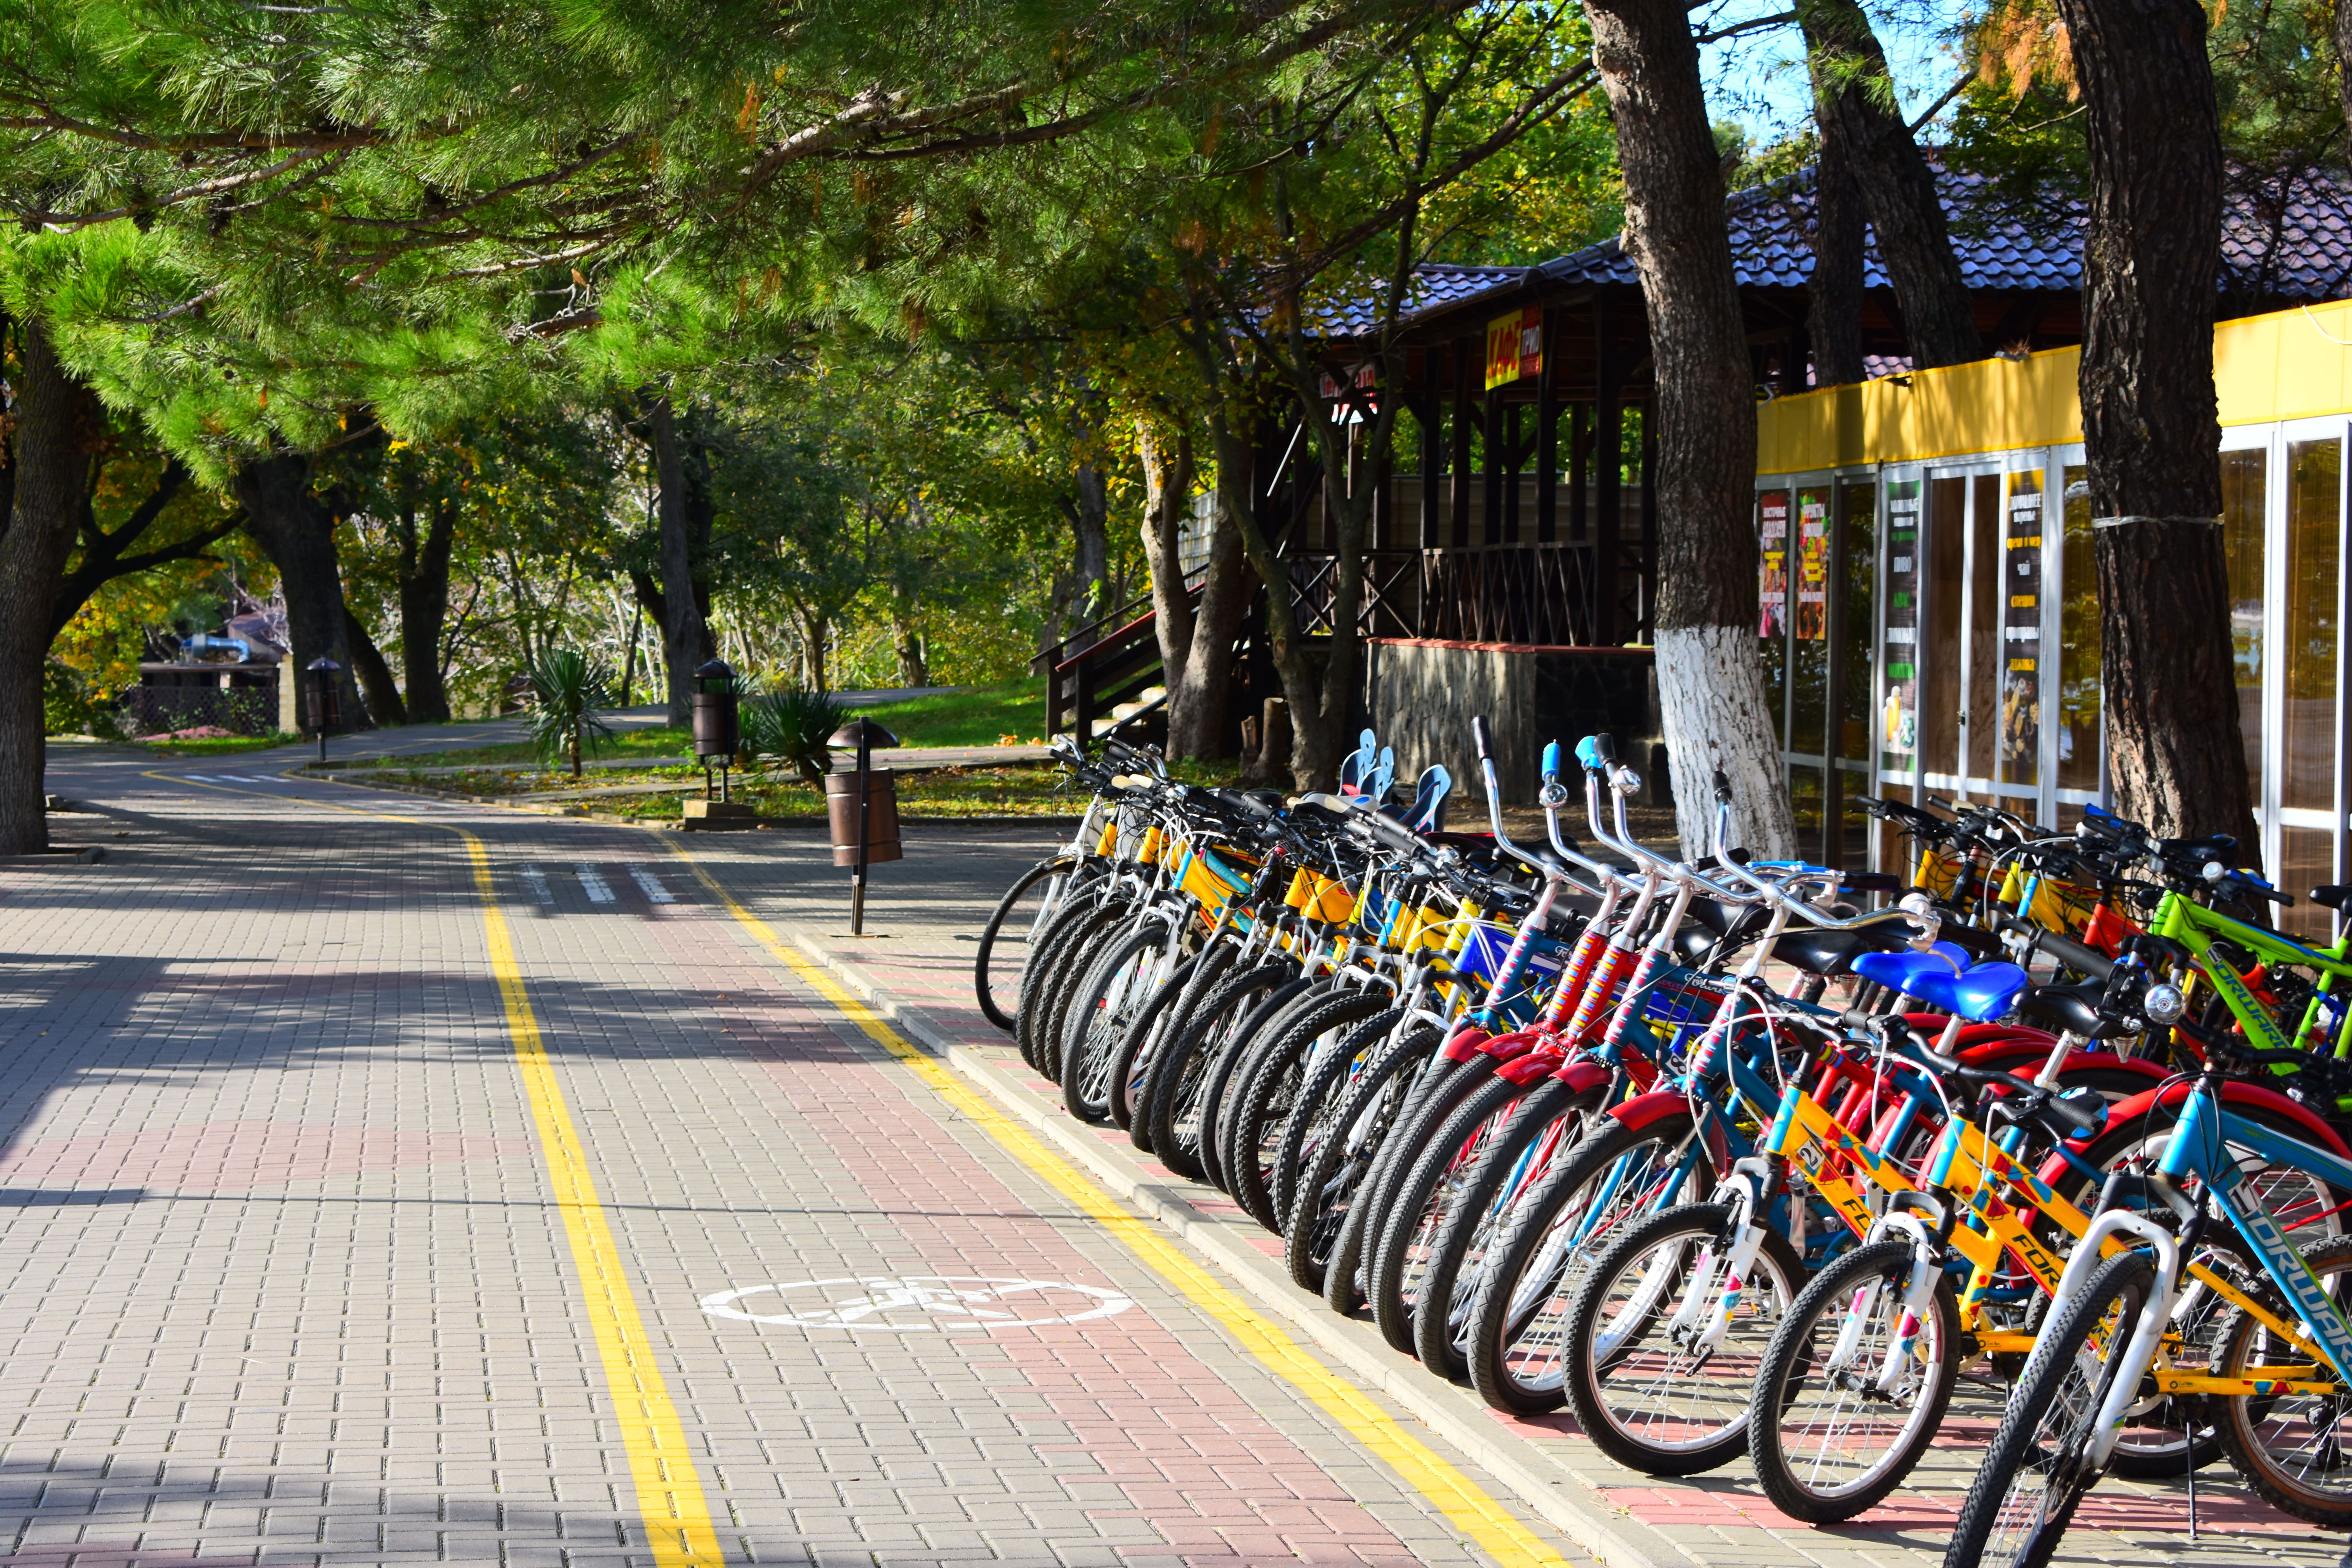
natural, bicycle, wheel, bicycles equipment and supplies, tire, bicycle tire, plant, bicycle wheel, bicycle frame, bicycle handlebar, bicycle fork, tree, crankset, road surface, motor vehicle, urban design, automotive tire, asphalt, thoroughfare, sidewalk, bicycle saddle, recreation, city, leisure, metropolitan area, road, Bicycle stem, bicycle part, parking, groupset, cycle sport, sports equipment, pedestrian, metropolis, lane, spoke, cycling, automotive wheel system, auto part, street, metal, road bicycle, hybrid bicycle, traffic, bicycle accessory, bicycle pedal, rim, crowd, road cycling, bicycle drivetrain part, transport, downtown, mountain bike, tourism, endurance sports